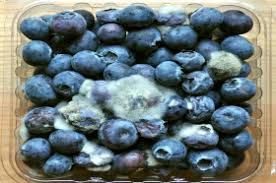
Waste category: biological